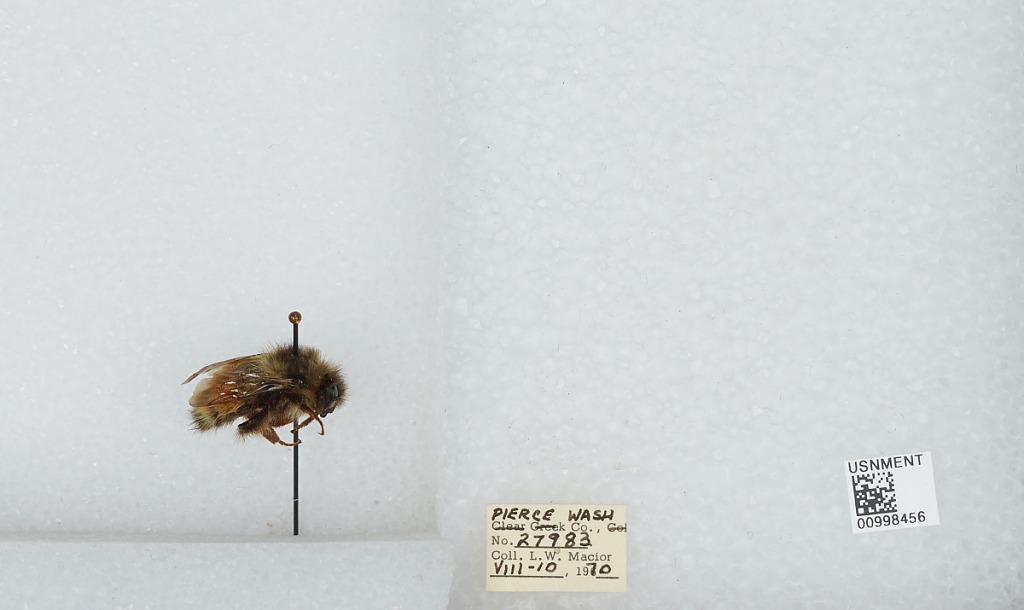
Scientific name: Bombus (Pyrobombus) melanopygus Nylander
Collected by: L. Macior
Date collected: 1970-8-10
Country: United States
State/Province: Washington
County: Pierce
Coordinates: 47.05, -122.12